Anal fistula

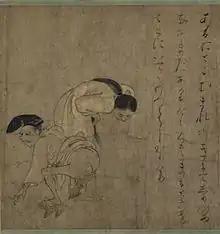
Japan: A man with an anal fistula. From the Yamai no Soshi, late 12th century.

Diagnosis is by examination, either in an outpatient setting or under anaesthesia (referred to as or Examination Under Anaesthesia). The fistula may be explored by using a fistula probe (a narrow instrument). In this way, it may be possible to find both openings. The examination can be an anoscopy. Diagnosis may be aided by performing a fistulogram, proctoscopy and/or sigmoidoscopy.